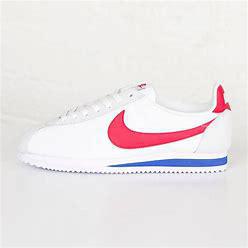
Brand: Nike
Model: Classic Cortez Nylon